Mount Everest

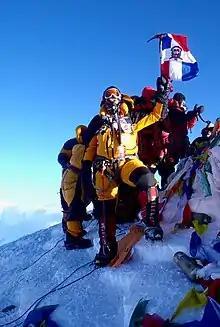
Climber at the summit wearing an oxygen mask

From Camp I, climbers make their way up the Western Cwm to the base of the Lhotse Face, where Camp II or Advanced Base Camp (ABC) is established at . The Western Cwm is a flat, gently rising glacial valley, marked by huge lateral crevasses in the centre, which prevent direct access to the upper reaches of the Cwm. Climbers are forced to cross on the far right, near the base of Nuptse, to a small passageway known as the "Nuptse corner". The Western Cwm is also called the "Valley of Silence" as the topography of the area generally cuts off wind from the climbing route. The high altitude and a clear, windless day can make the Western Cwm unbearably hot for climbers.